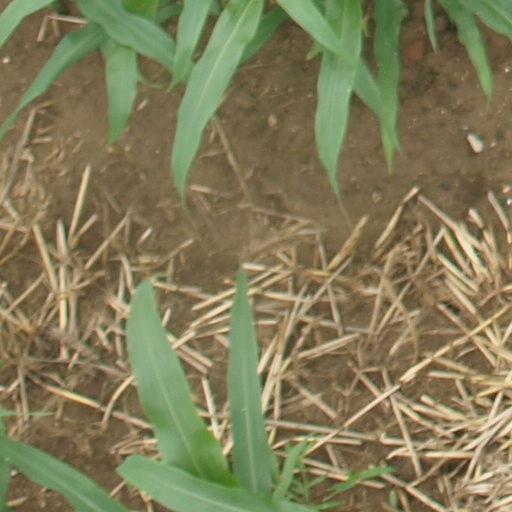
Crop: maize; corn